Beak

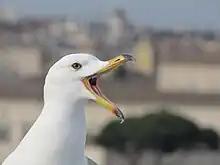
A gull's upper mandible can flex upwards because it is supported by small bones which can move slightly backwards and forwards.

The upper mandible is supported by a three-pronged bone called the intermaxillary. The upper prong of this bone is embedded into the forehead, while the two lower prongs attach to the sides of the skull. At the base of the upper mandible a thin sheet of nasal bones is attached to the skull at the nasofrontal hinge, which gives mobility to the upper mandible, allowing it to move upward and downward.